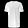
Label: T - shirt / top